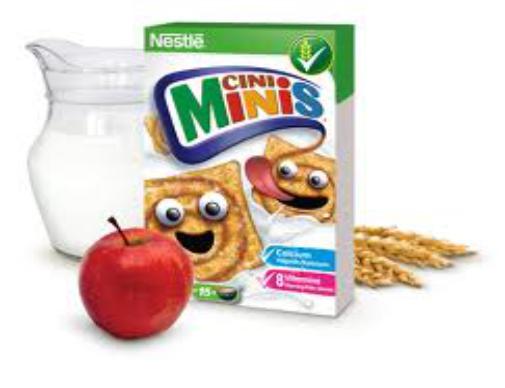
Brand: Cini Minis
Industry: Food